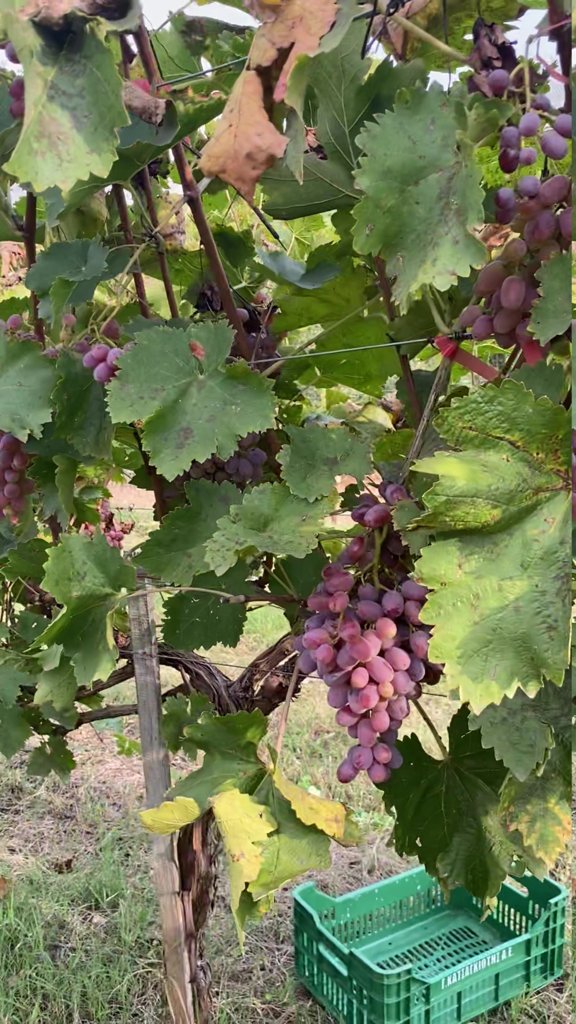
Berries visible: 129
Grape clusters: 7